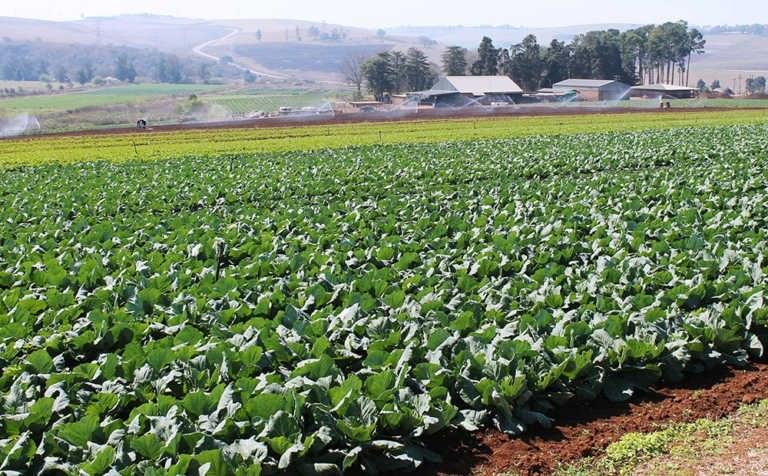
Shamba kubwa la mbogamboga aina ya kabichi, limepandwa, zimestawi; na zipo tayari kwa ajili ya kuvunwa kwa ajili ya matumizi mbalimbali ya nyumbani pamoja na viwandani.